Saint Francis High School (Athol Springs, New York)

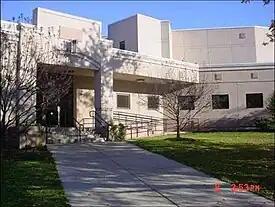
The John Ormsby Alumni Hall

In 1999, a parcel of land behind the school's football field on Big Tree Road was acquired. Practice fields and additional playing fields were constructed in that space. The science labs in Friar's Hall were overhauled and modernized in 2003. In November 2004 an expansion of Justin Hall and the gymnasium began. In late 2005 construction was completed and the new facility included additional classrooms; separate locker-rooms for gym classes, home teams, opposing teams, and referees; an additional gym floor, and an athletic trainer's room. At the time of construction the campus traffic pattern was also changed. Previously traffic blowed between the two major complexes on campus, essentially forming a sea of parking and traffic. The update saw the addition of a 52-space parking lot on the Lake Erie side of Friar's Hall and the creation of a traditional grass quadrangle with walkways between Friar's and Justin Halls. In 2007, construction began on the new Mary Schneider Visual Arts Center located in the lower floor of Friar's Hall. It features of floor space and includes space for art classes and storage. Also included are a new classroom and a teachers' dining room.